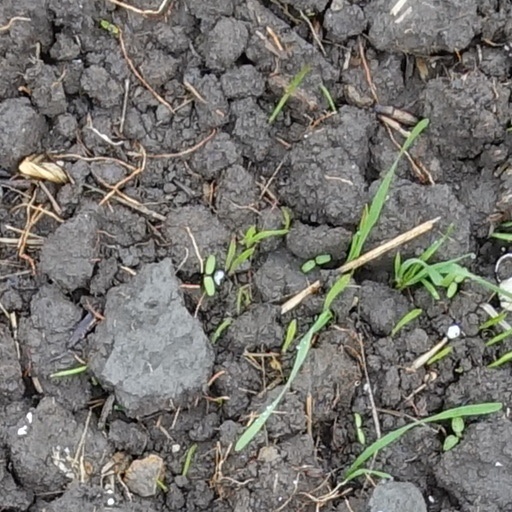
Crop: wheat